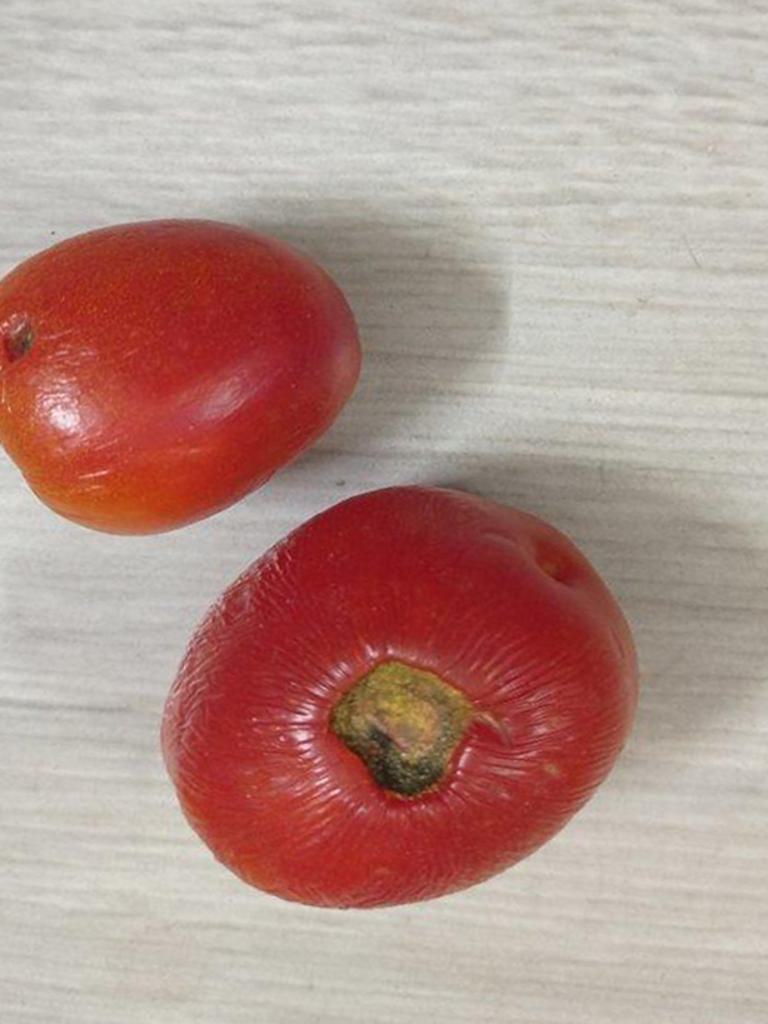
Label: Rotten